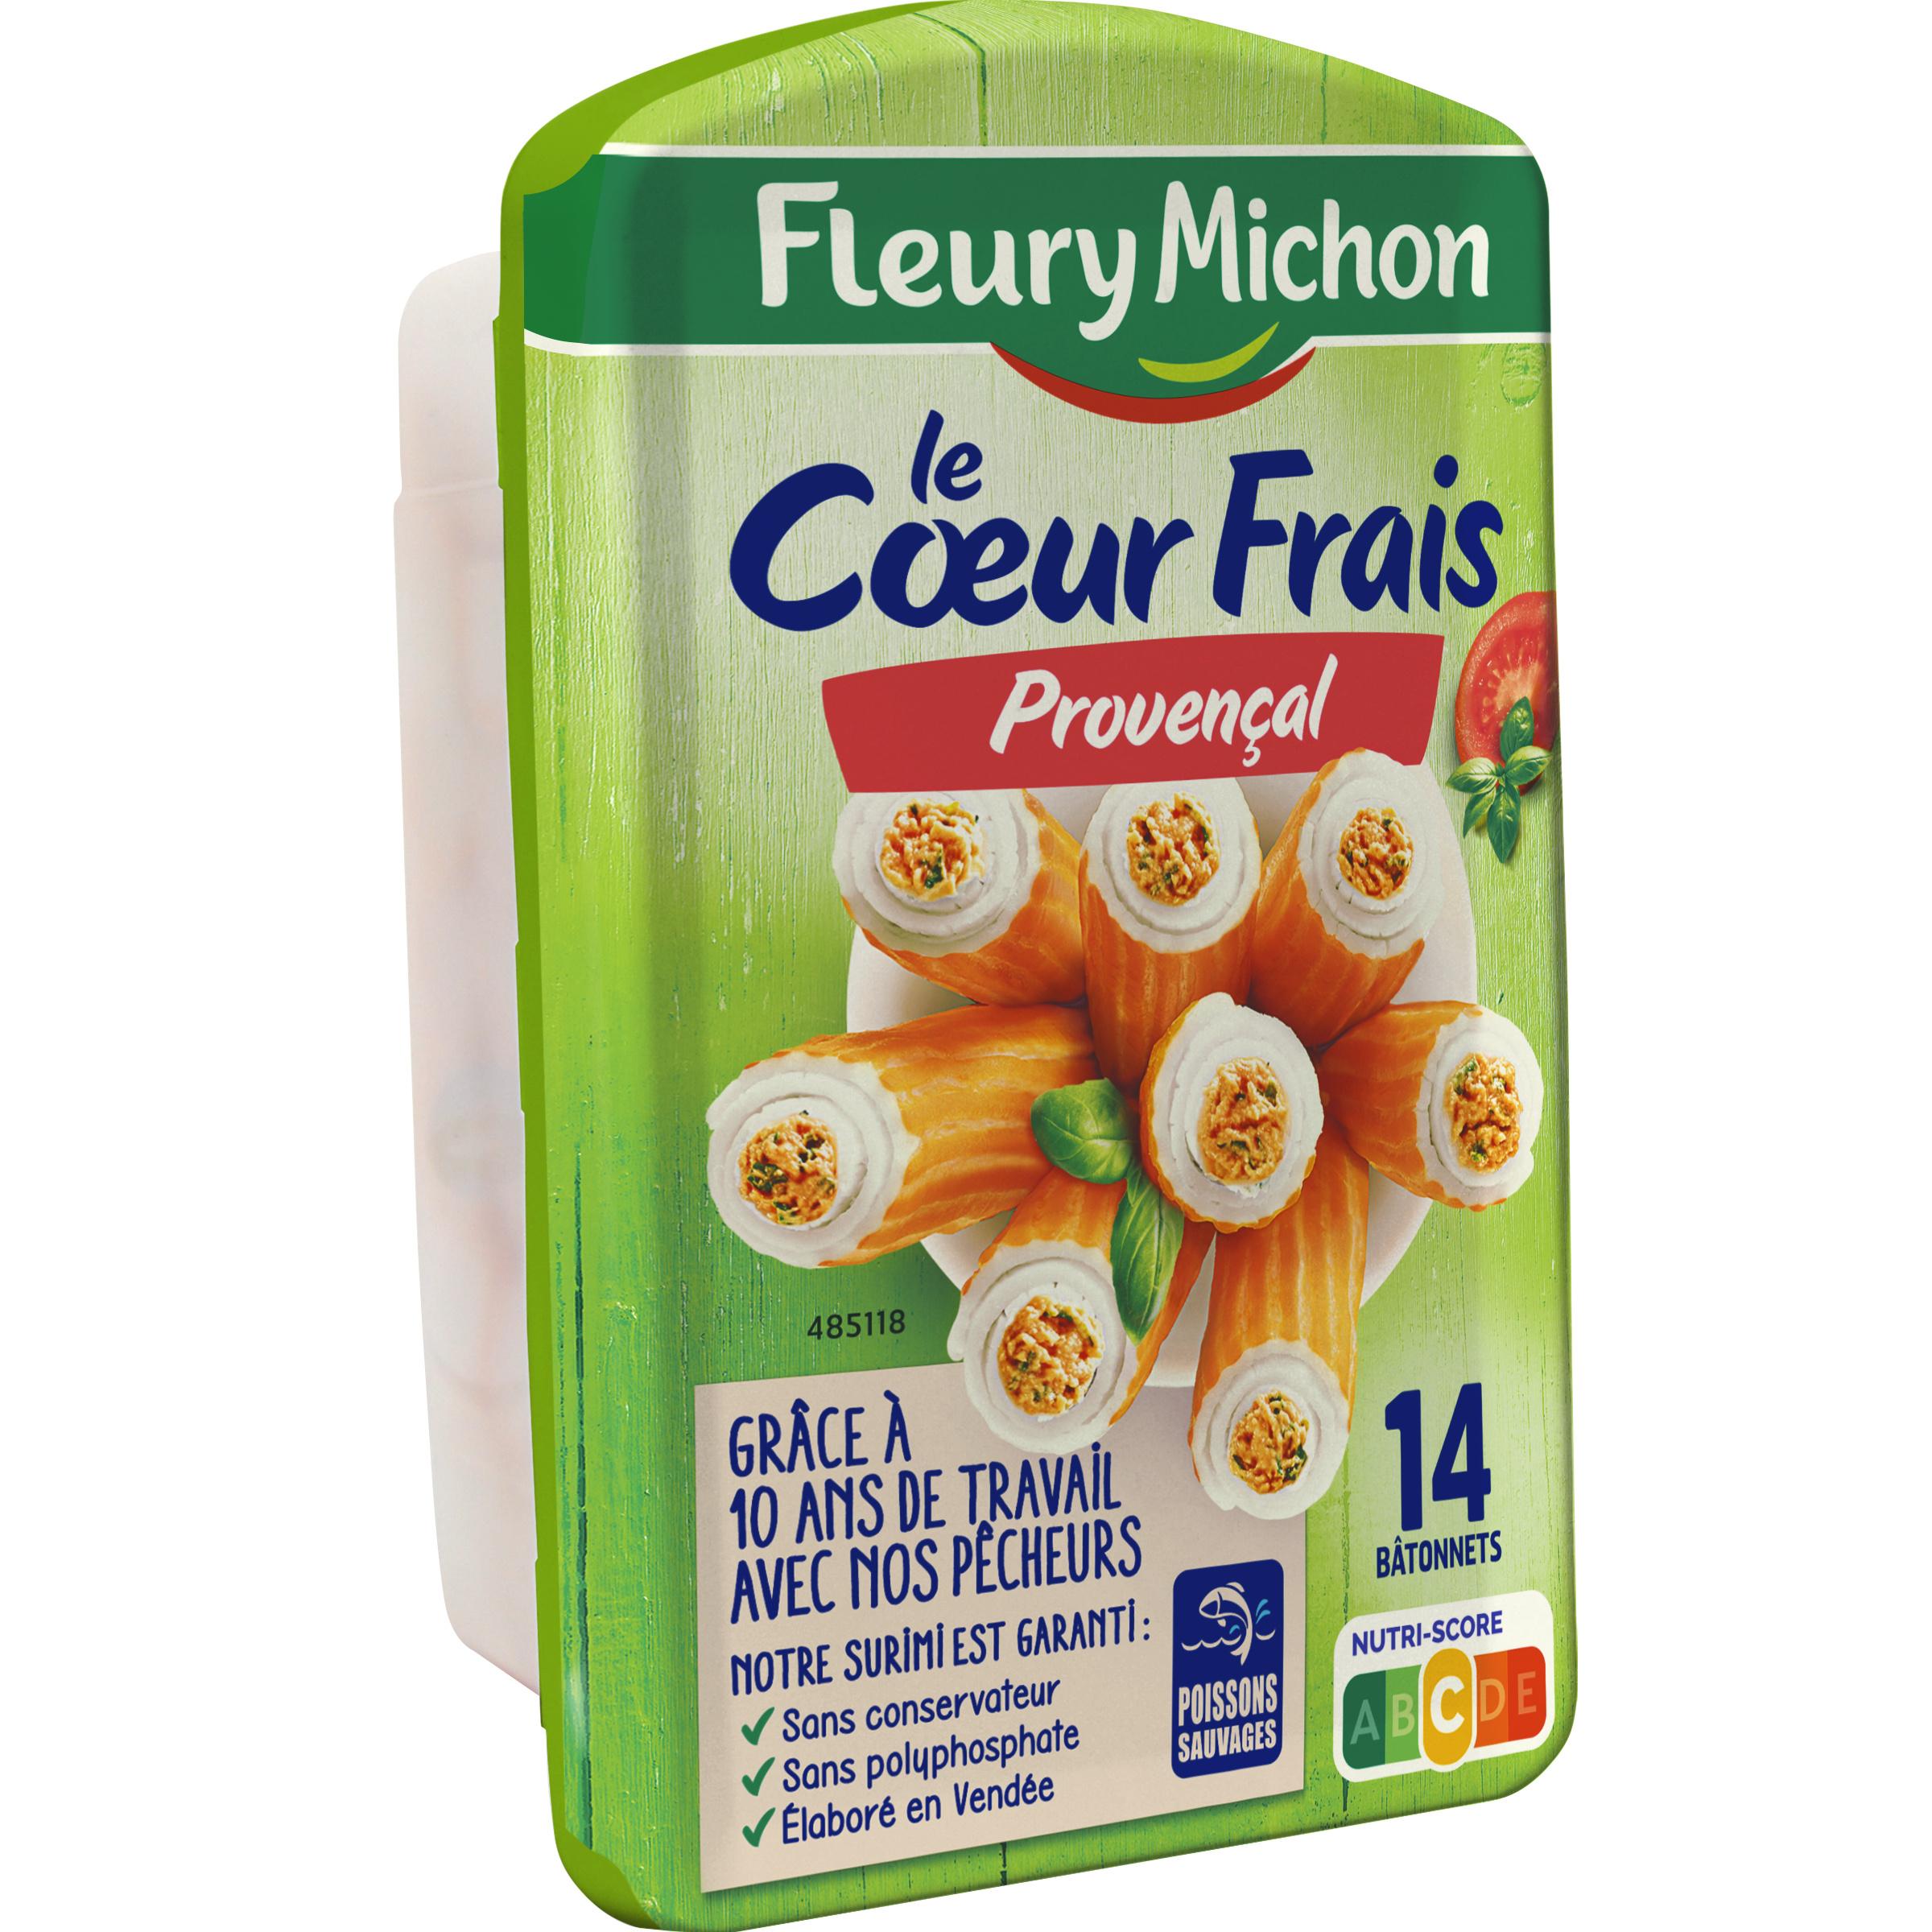
Nutri-Score label: nutriscore-c